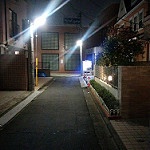
Scene: Outdoor